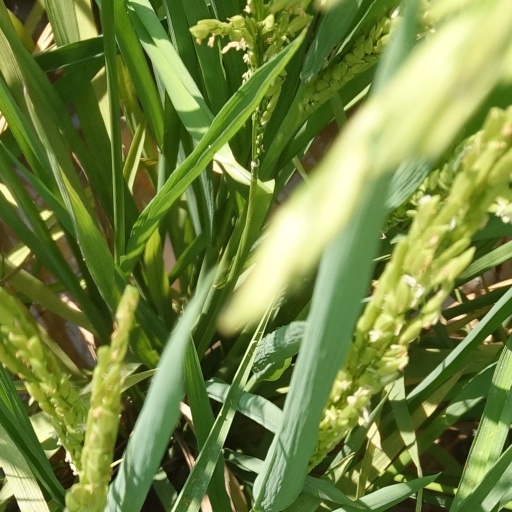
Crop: rice